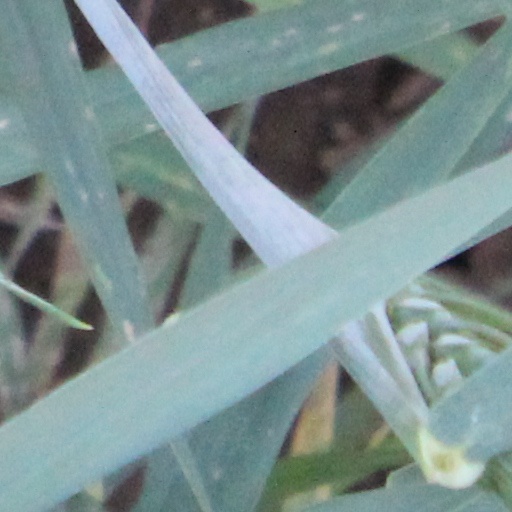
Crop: wheat